The Jungle Book (1967 film)

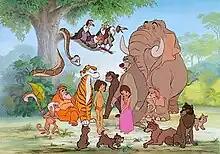
A promotional image of the characters from the film. From left to right: Kaa, Flunkey, King Louie, Ziggy, Shere-Khan, wolf cubs, Buzzie, Mowgli, Flaps, Dizzy, Bagheera, Baloo, the Girl, Colonel Hathi, Hathi Jr., Mother Wolf, and Rama.

Digby Wolfe voiced Ziggy, the fourth member of the vulture quartet. Leo De Lyon, Bill Skiles, Pete Henderson, and Hal Smith voiced King Louie's monkeys.